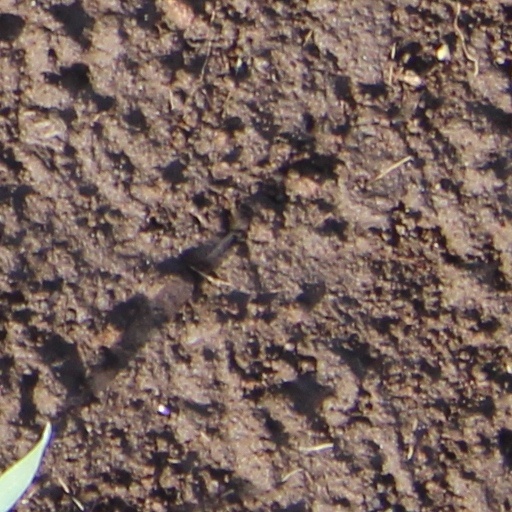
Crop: wheat